Charles Schreiber

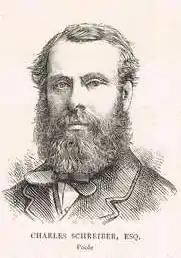
Schreiber in 1880

Charles Schreiber (10 May 1826 – 31 March 1884) was an English academic, fine arts collector and Conservative Party politician who sat in the House of Commons between 1865 and 1884.